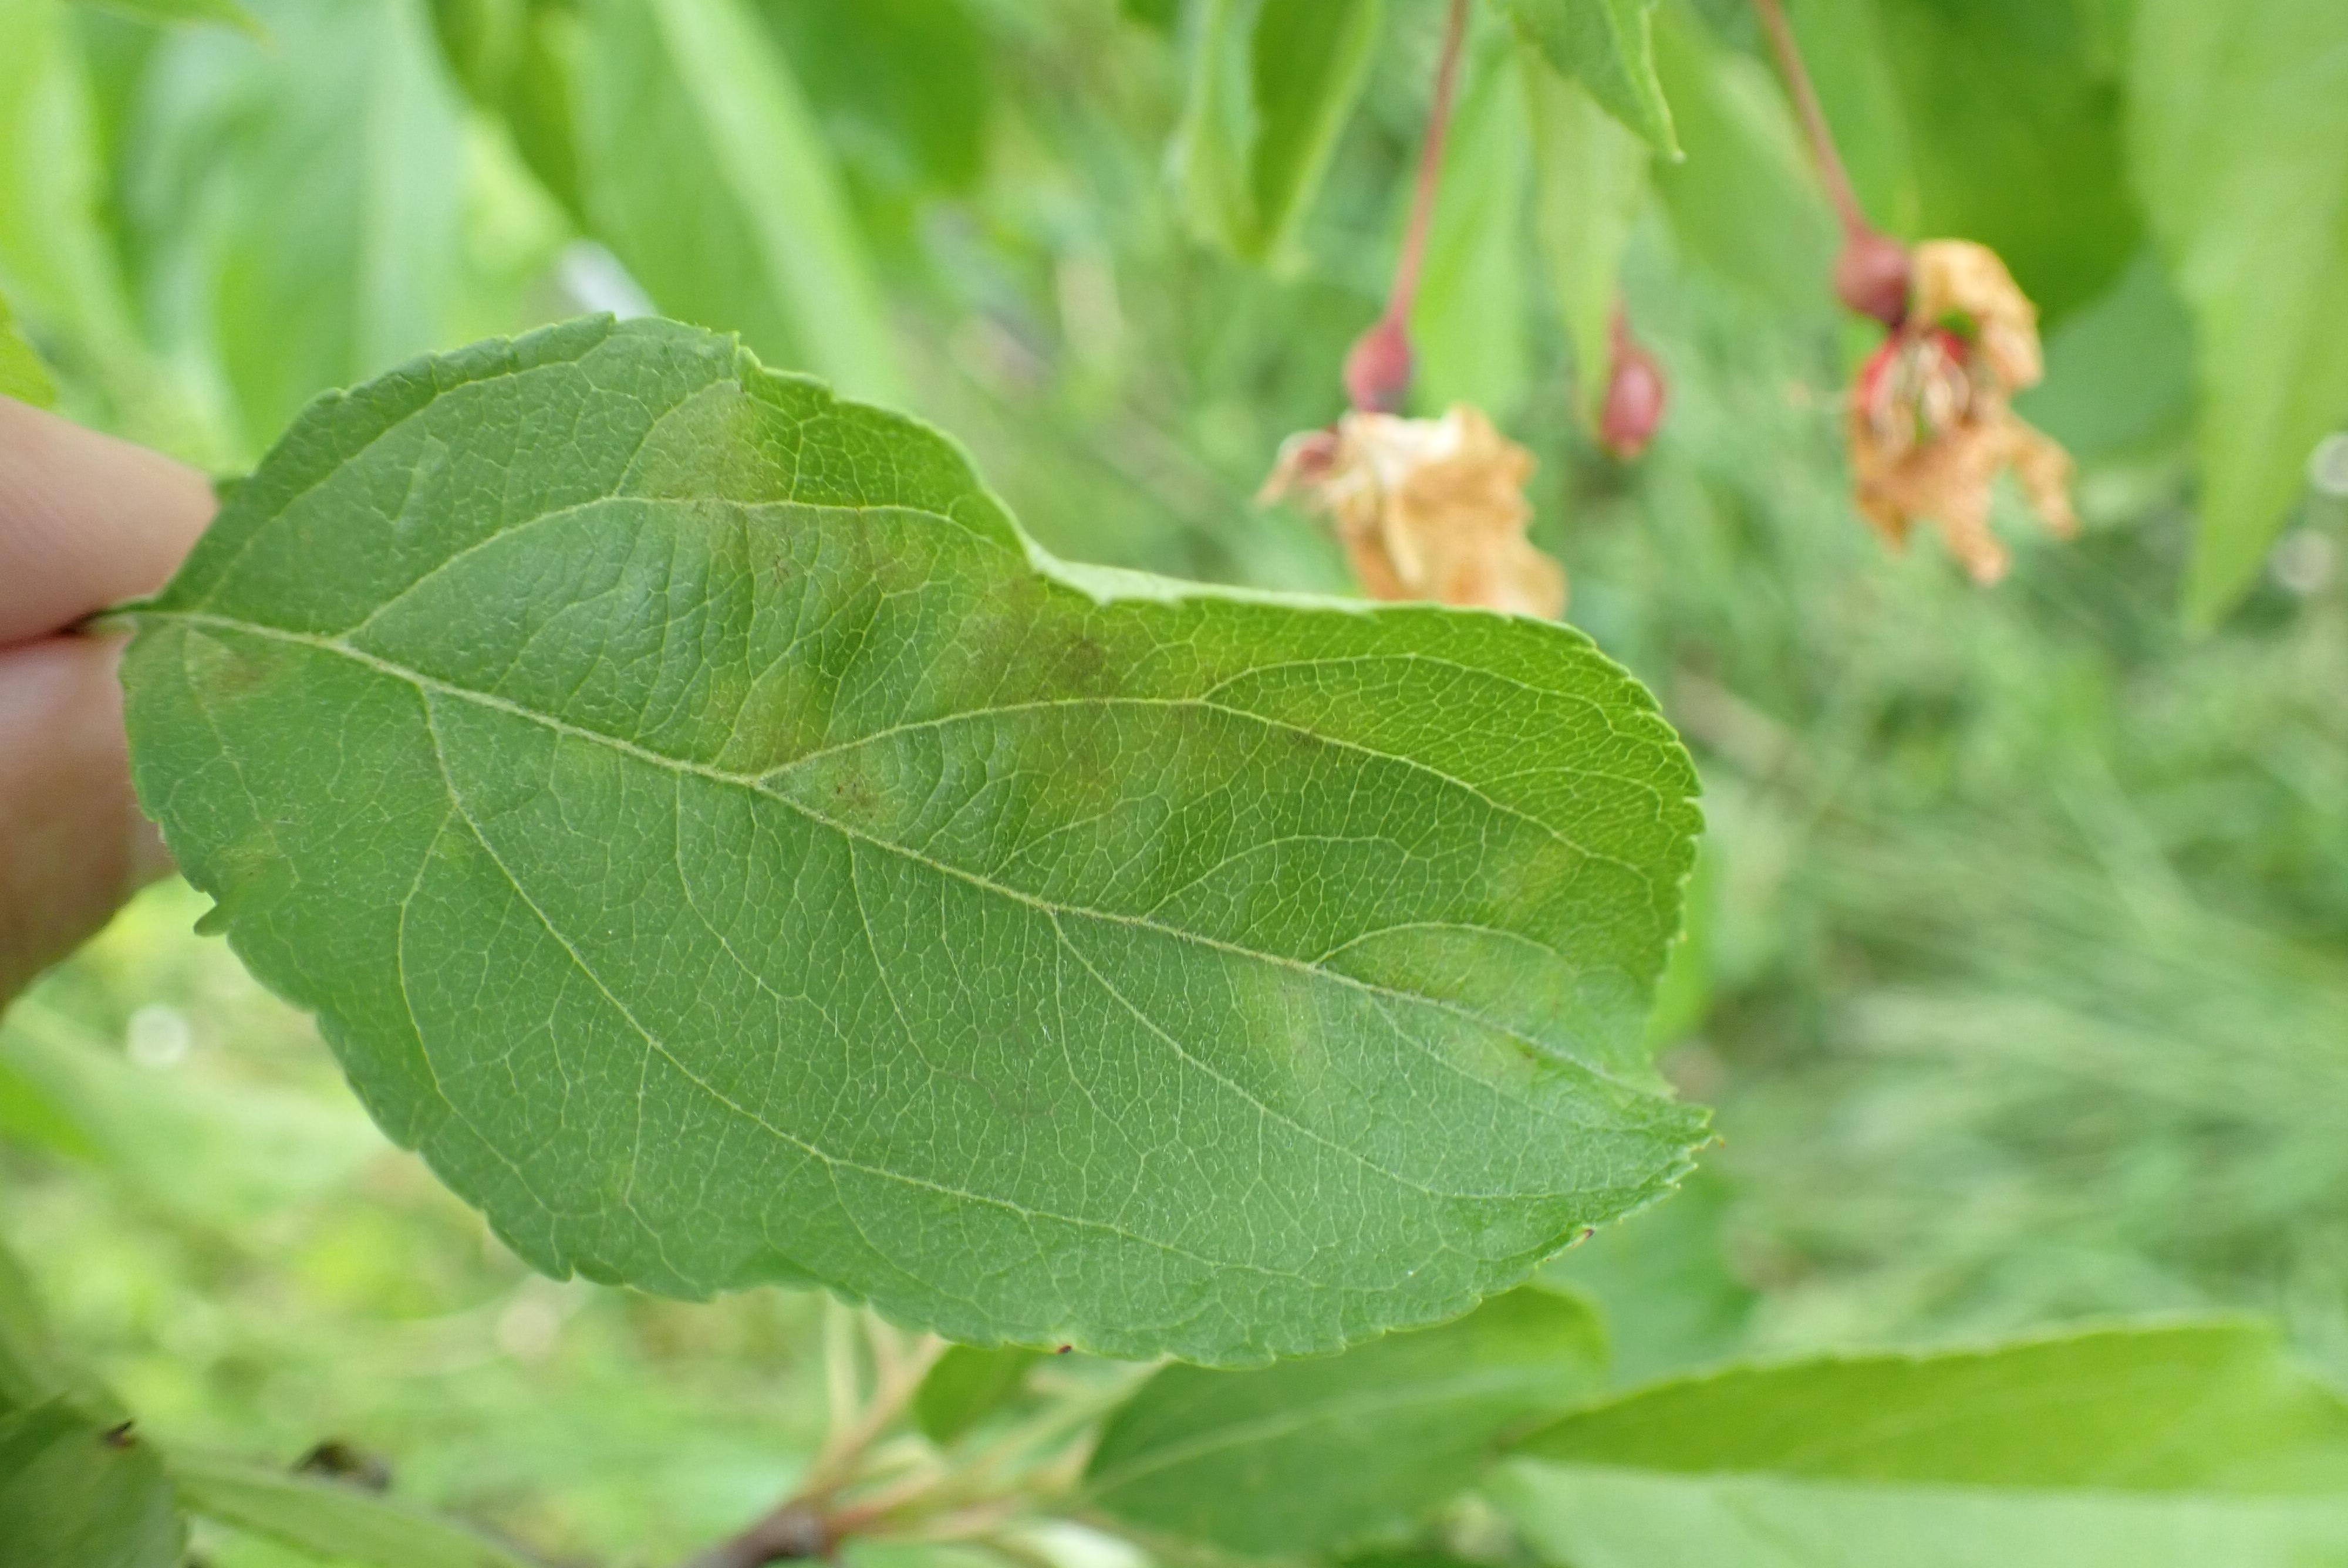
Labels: scab